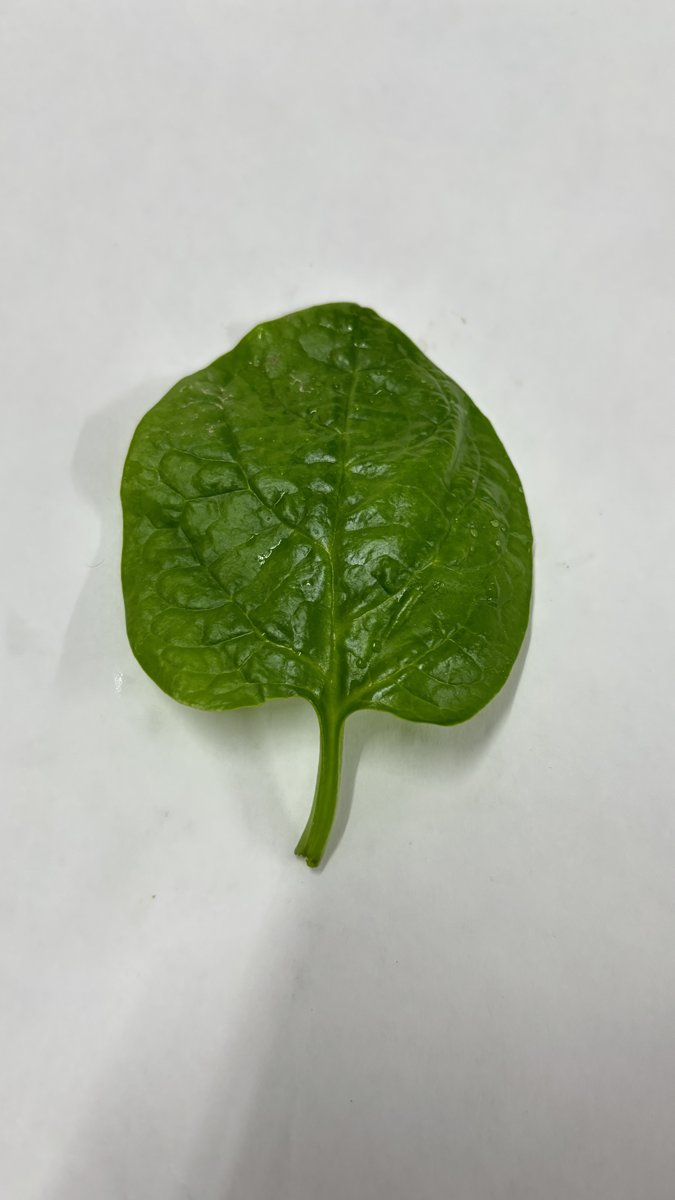
Label: Healthy-Leaf